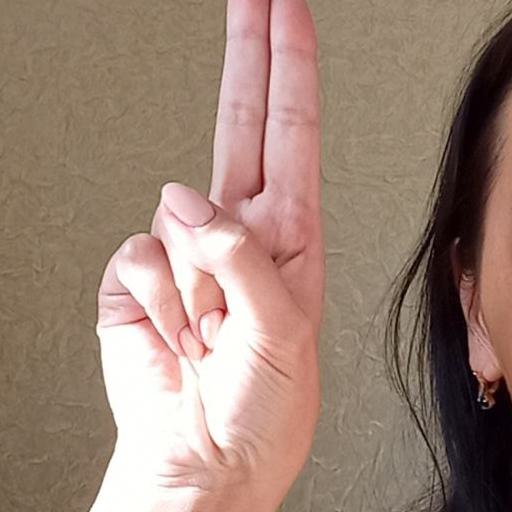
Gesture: two_up